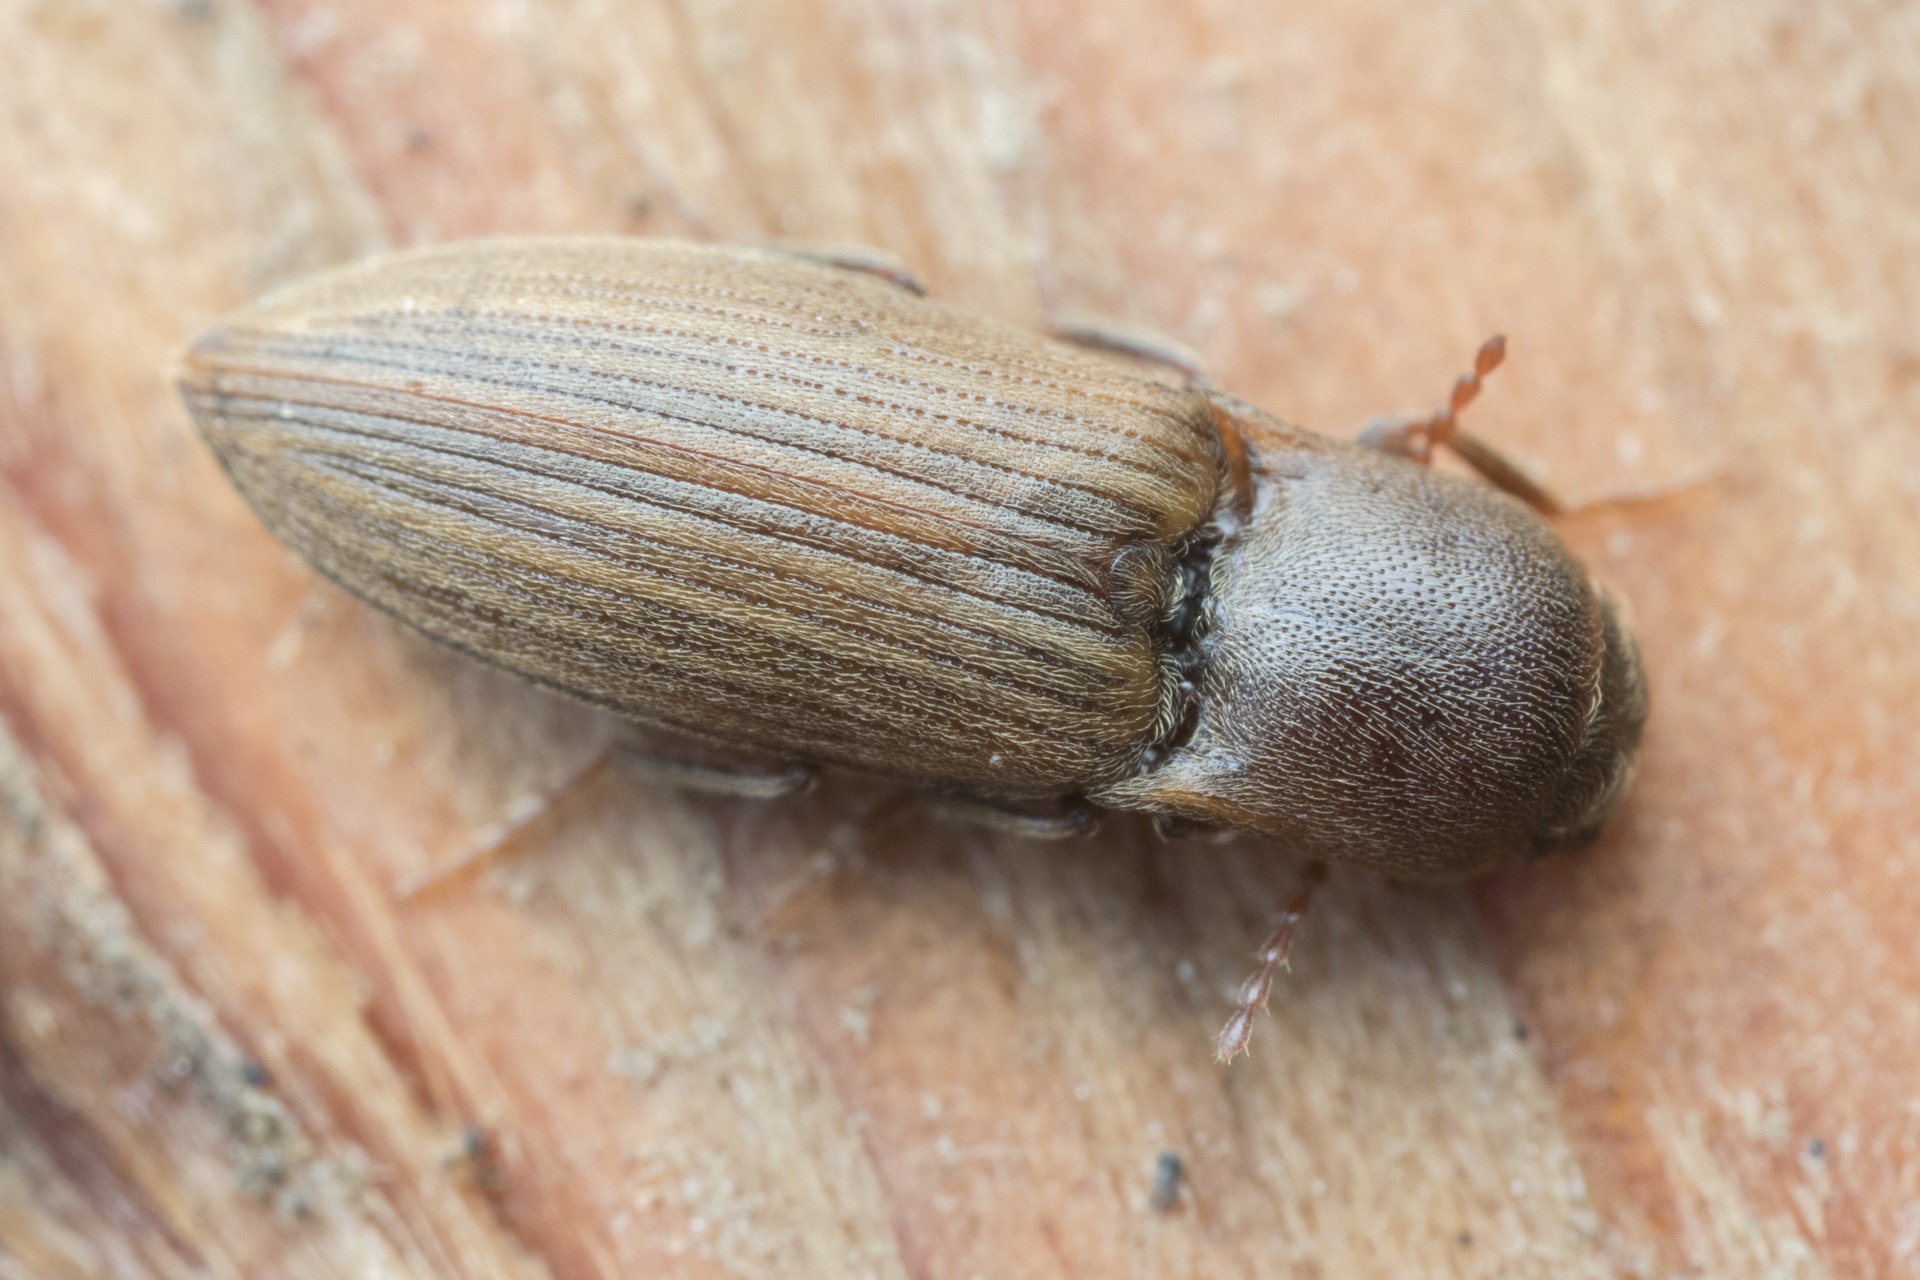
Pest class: clickbeetles_wireworms